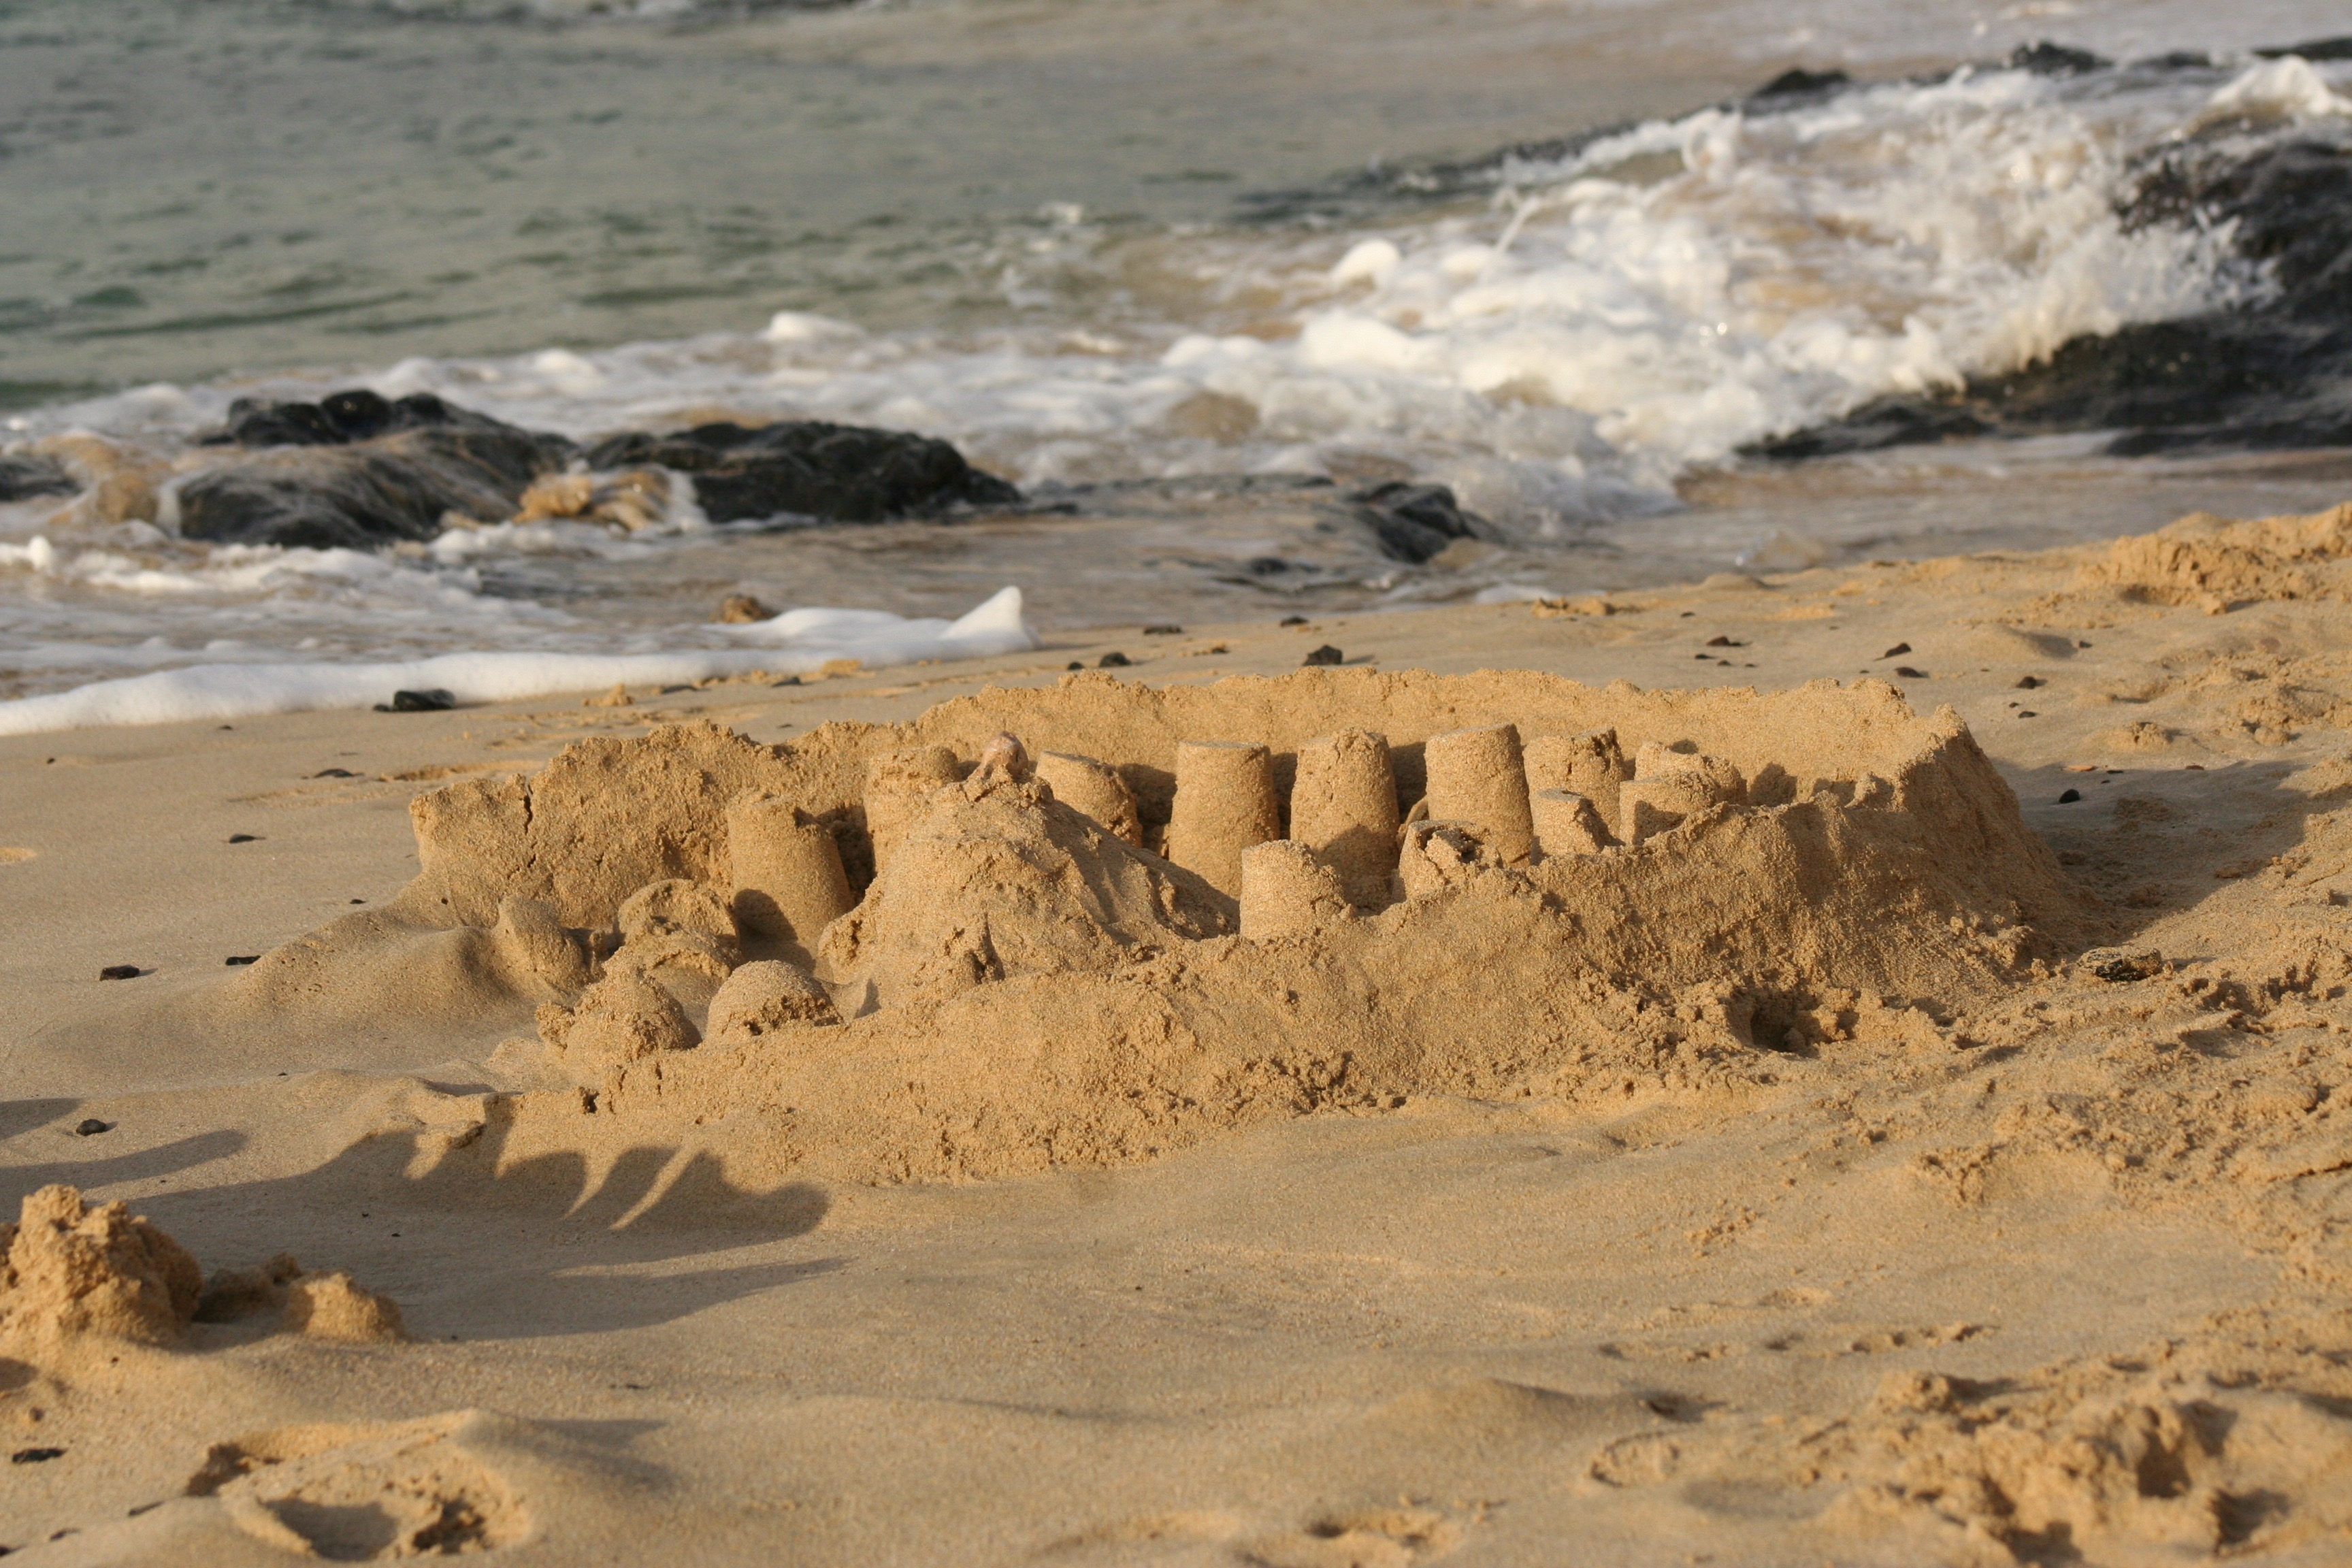
beach, sand, castle, shore, coast, sea, wave, soil, coastal and oceanic landforms, rock, ocean, formation, wind wave, terrain